National Gallery of Canada

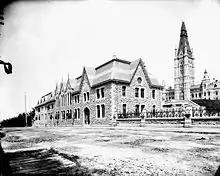
The National Gallery was housed in the Second Supreme Court of Canada building from 1882 to 1911.

The Gallery was first formed in 1880 by Canada's Governor General, John Campbell, 9th Duke of Argyll in conjunction with the establishment of the Royal Canadian Academy of Arts. In 1882, moved into its first home on Parliament Hill, housed in the Second Supreme Court of Canada building.